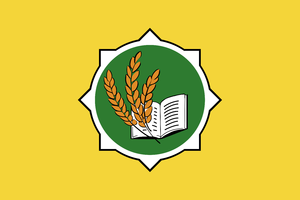
La ville de Bozeman est le siège du comté de Gallatin, dans l’État du Montana, aux États-Unis. Lors du recensement de 2010, la ville comptait 37 280 habitants, la dernière estimation de 2016 évaluait la population à 45 250 habitants, ce qui en fait la cinquième ville de l’État. Bozeman connaît comme son comté, depuis quelques années, une croissance démographique importante.